The Narrative of John Smith

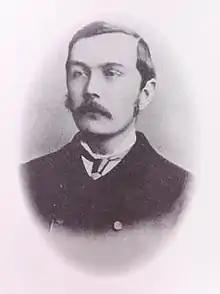
A photograph of Arthur Conan Doyle in "The Narrative of John Smith".

The doctor begins as Dr. Turner, but midway through chapter two changes to Dr. Pontiphobus, in chapter four becomes Dr. Julep, and in chapter six loses his name to simply “doctor”. The morphing of his name may suggest his various purposes throughout. Noted by the editors, “In the name ‘Dr. Pontiphobus’ Conan Doyle may have been suggesting ‘aversion to Pontiffs,’ or Popes—i.e., the Roman Catholic Church, which he had renounced without having embraced Dr. Pontiphobus's Anglican Church instead.’ Julep is supposedly a Middle English slang term for a syrupy substance used to sweeten medicine. This is his name during a debate between Roman Catholicism, of which Smith becomes an advocate, and Anglican Protestantism, defended by the doctor. In other scenarios, the doctor humors Smith in short-lived discussions oscillating between religion and disease, one example being medical research on splenic fever in cattle. He functions primarily as a friend to John Smith.